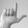
ASL letter: L